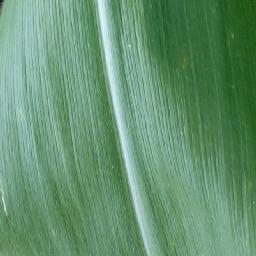
Label: Corn_(Maize)___Healthy